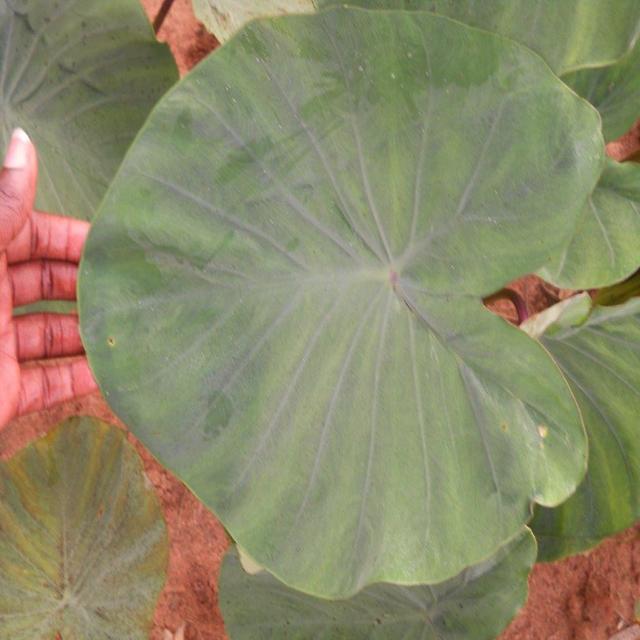
Label: Healthy